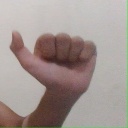
अक्षर: त